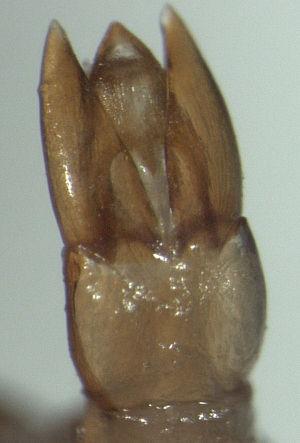
L'édéage est l'organe reproducteur d'intromission chez l'insecte mâle par lequel le sperme est excrété pendant la copulation avec la femelle. Cet organe est propre à chaque espèce et il peut être un critère d'identification.